List of birds of Costa Rica

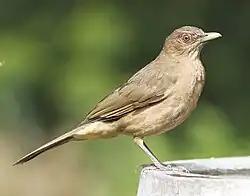
The clay-colored thrush is the national bird of Costa Rica

Although Costa Rica is a small country, it is in the bird-rich neotropical region and has a huge number of species for its area. The official bird list published by the Costa Rican Rare Birds and Records Committee of the Asociación Ornitológica de Costa Rica (AOCR) contained 948 species as of July 2023.